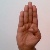
The image shows a hand gesture representing the letter 'B' in Indian Sign Language.